Camposipterus

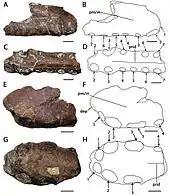
Holotype of "C. sedgwickii" and syntype of "C. colorhinus"

Rodrigues & Kellner established two autapomorphies of "Camposipterus"(?) "sedgwickii". The expanded section of the front snout is suddenly constricted behind the third tooth pair. The tooth sockets of the third tooth pair are much larger than those of the fourth pair. There is a unique combination of traits: the snout is deep; the midline ridge on the palate towards the front reaches a position behind the third tooth pair. This species was reassigned to the genus "Aerodraco" in 2020.